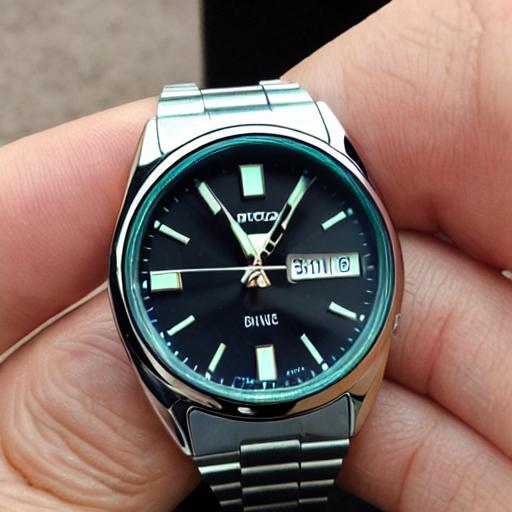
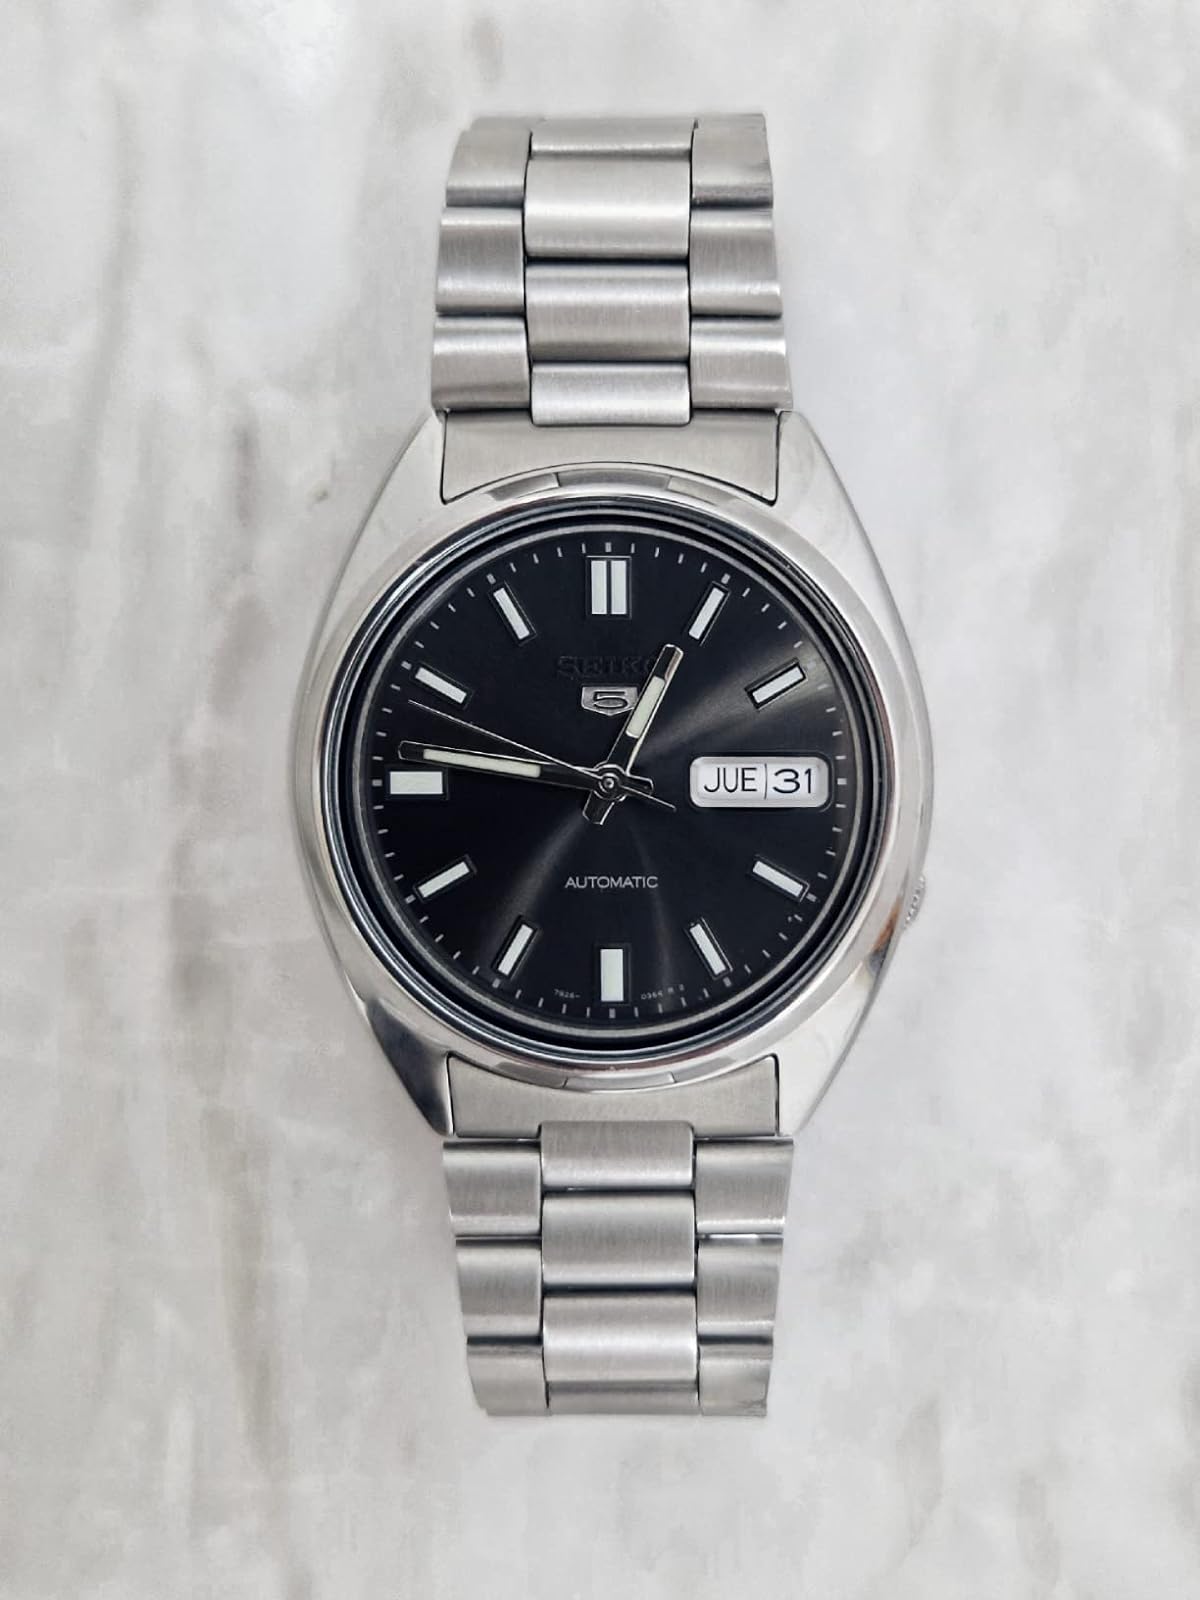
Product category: accessories_watch
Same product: no